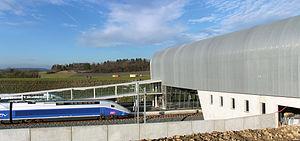
Rame de TGV Euroduplex (2N2) numéro 4703 stationnée en gare de Belfort - Montbéliard TGV lors de l'inauguration de la gare, près du bâtiment voyageurs. En arrière-plan la rame de TGV Duplex Dasye numéro 746.